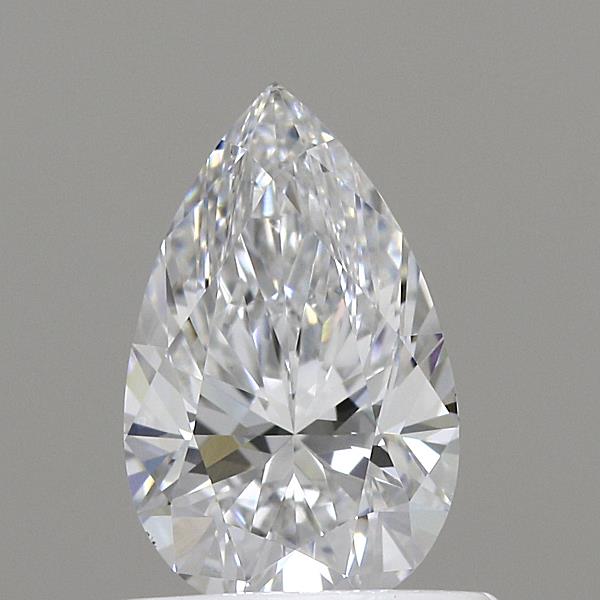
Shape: pear
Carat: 0.78
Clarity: VS1
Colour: D
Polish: EX
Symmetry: EX
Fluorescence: NONE
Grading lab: IGI
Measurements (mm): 8.15 x 5.07 x 3.29